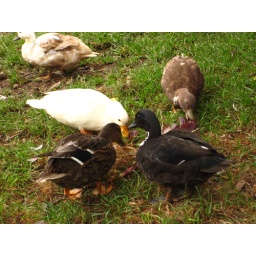
Babies and Wilma killing an over grown lettuce plant from the garden. Clockwise from white duck, Lellow, Wilma, Daffy, Wobbles